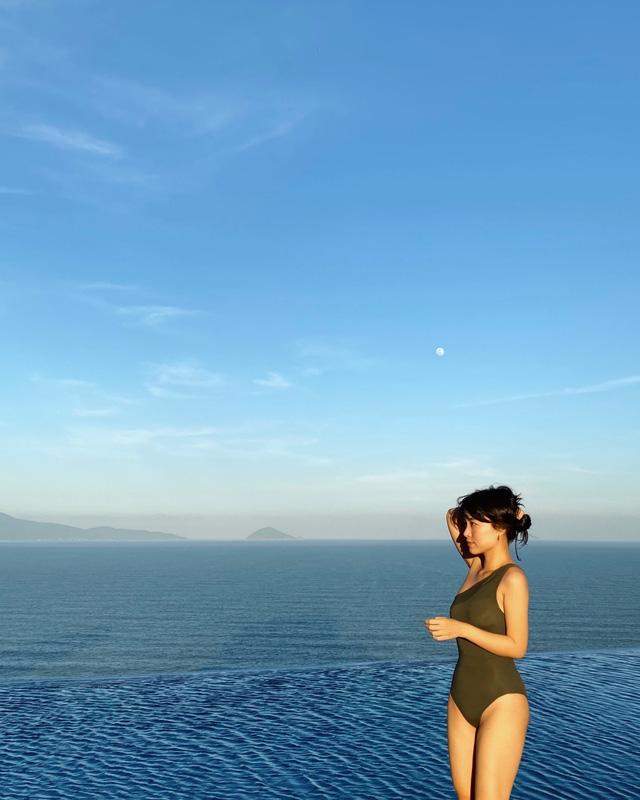
có một cô gái đang đứng ở khu vực bãi biển